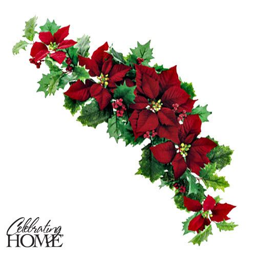
our is a wonderful piece to have that you can use every christmas !